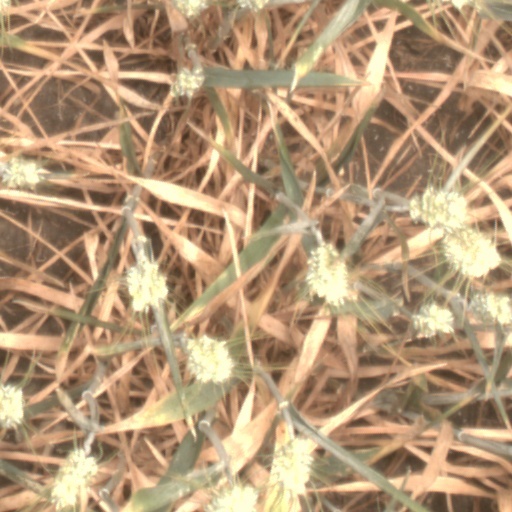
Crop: wheat